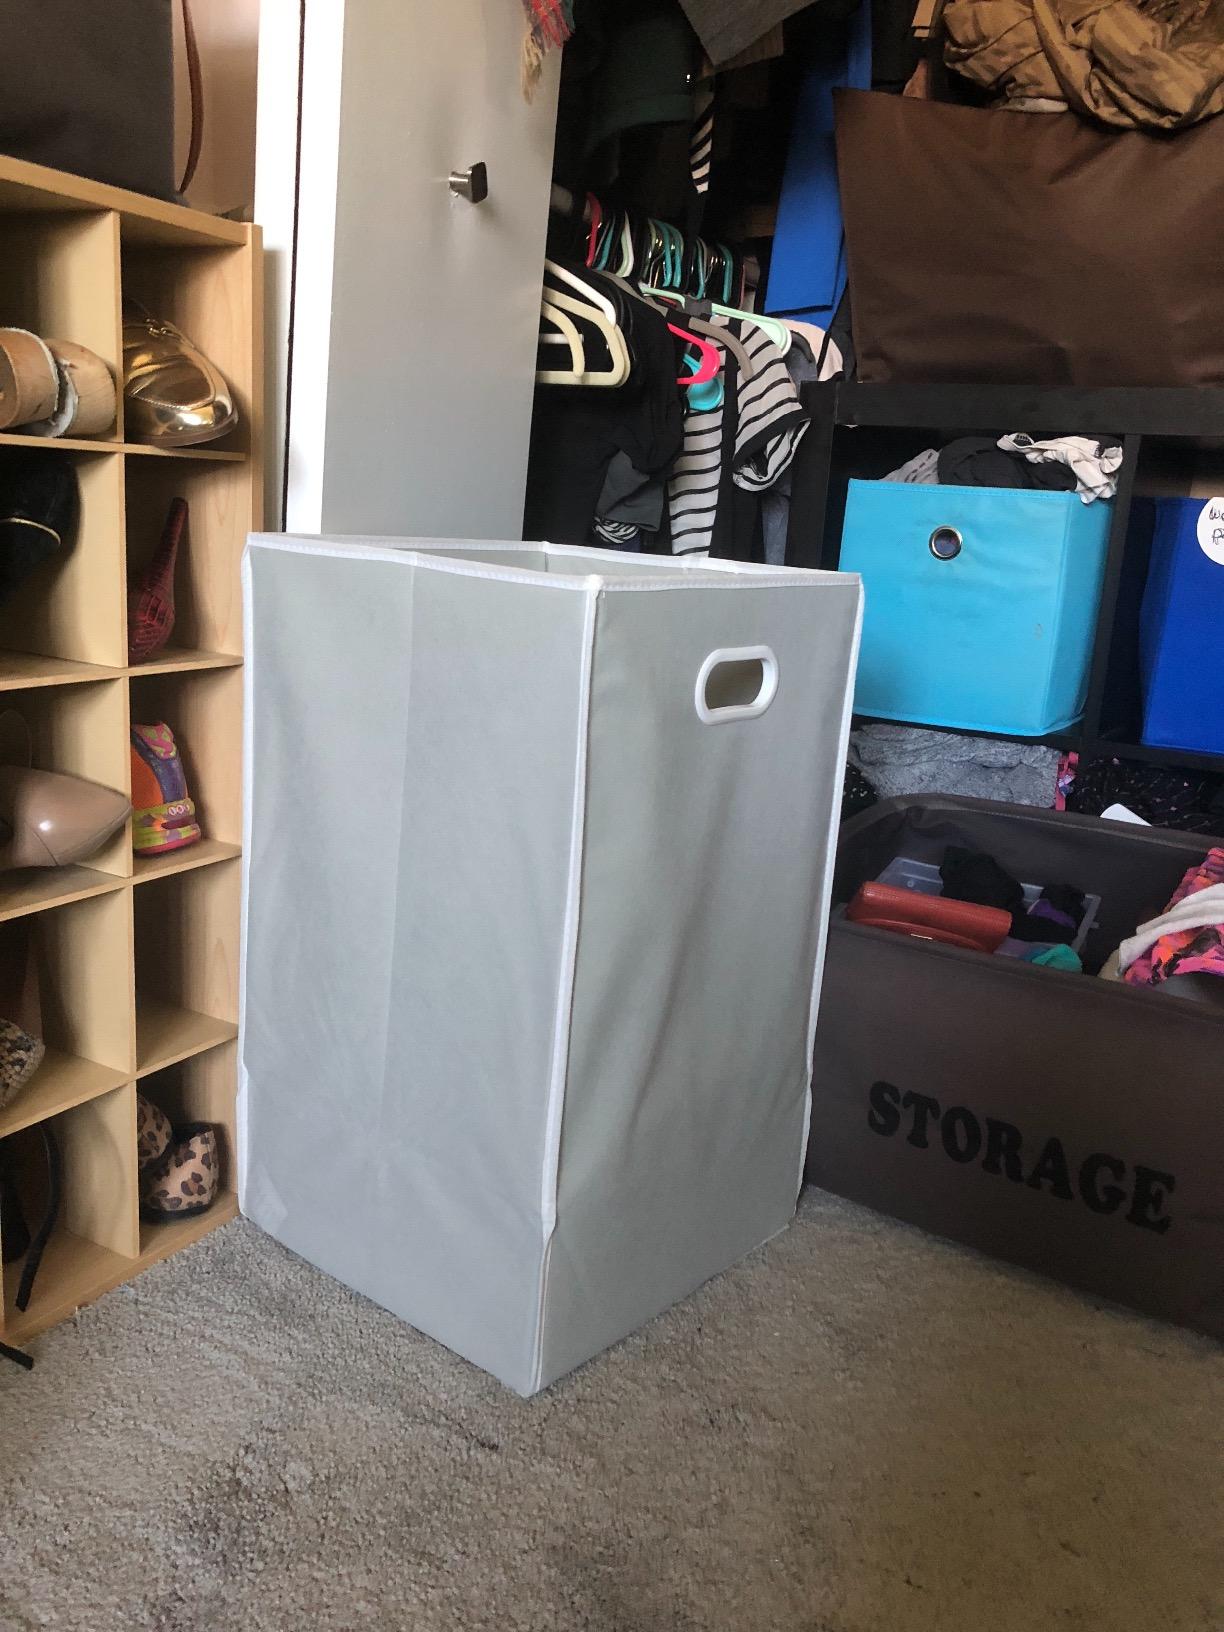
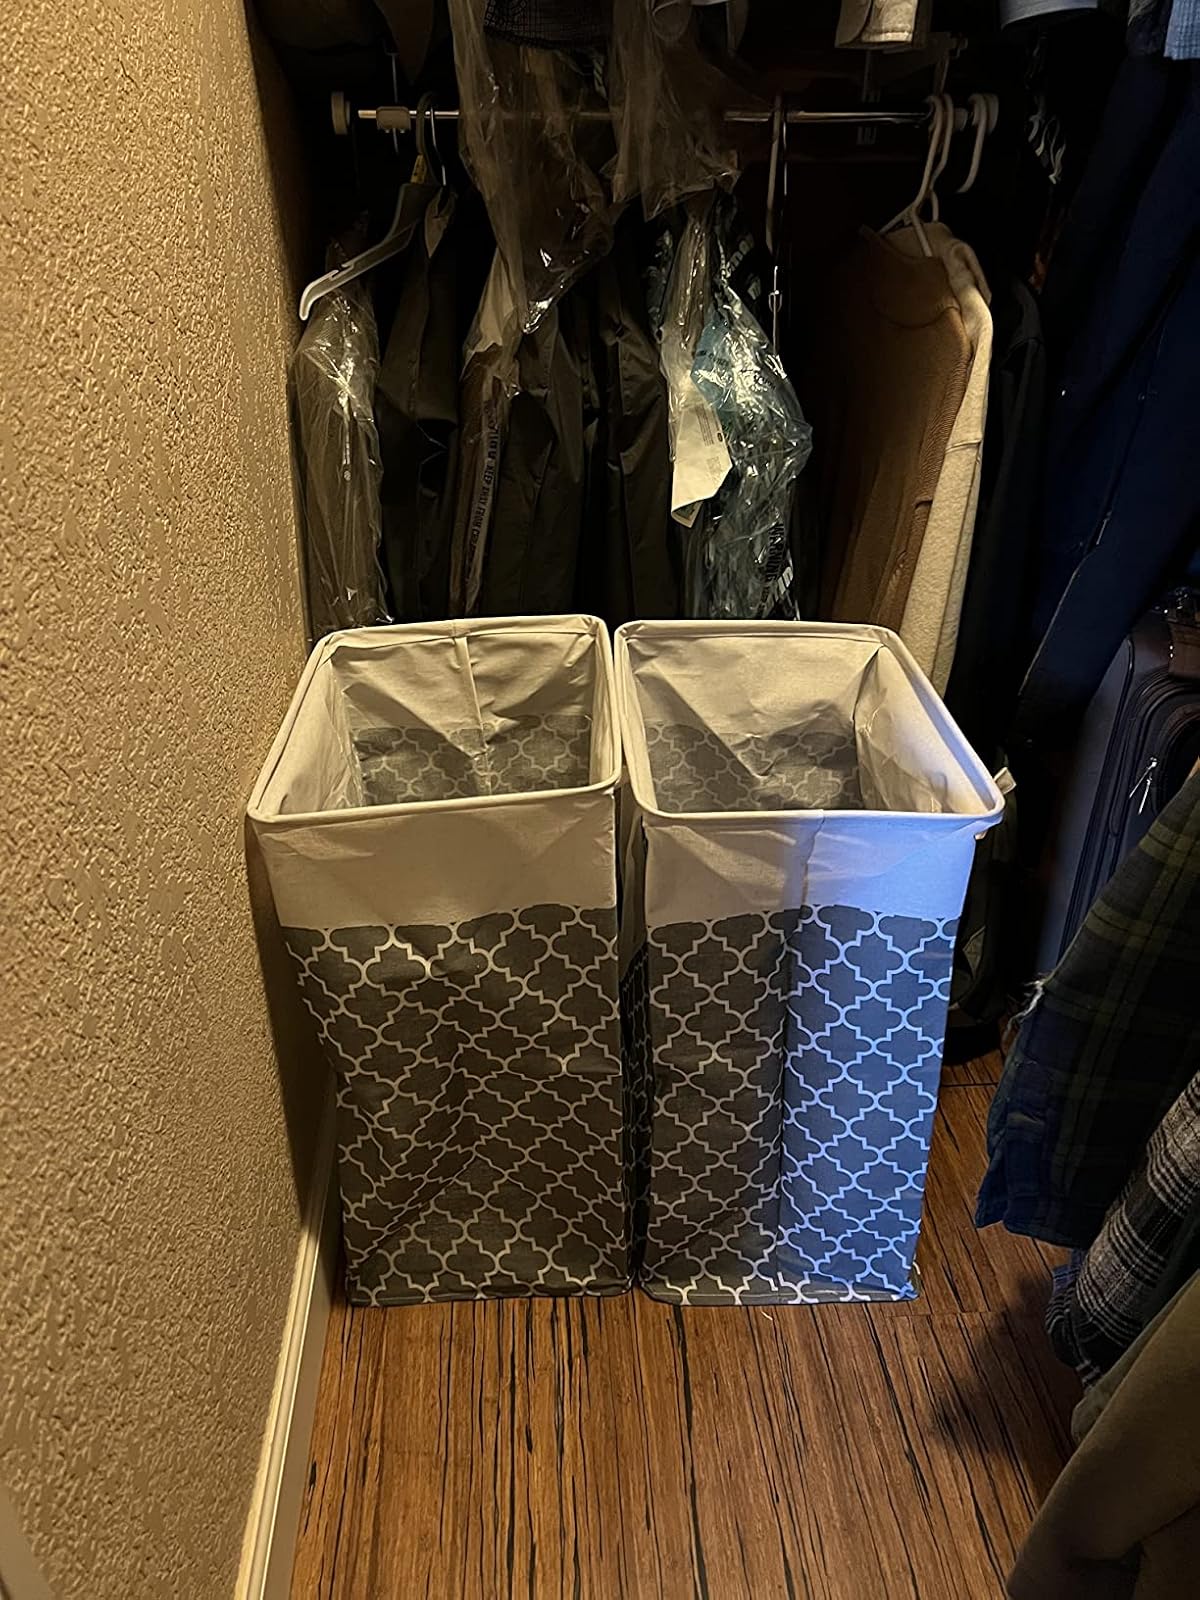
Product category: items_hamper
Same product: no